Gradius IV

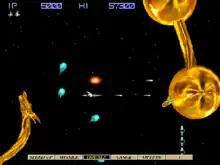
The player's ship, the Vic Viper, exchanging shots with golden dragon enemies in the first stage

The core gameplay of "Gradius IV" remains relatively unchanged. However, several changes were made on the weapons system in the transition from "Gradius III". First of all, the edit mode has been completely eliminated, as are the "Snake Option" (s.option), the "Reduce" shield type, and the seventh powerup category. The seventh powerup category was the one that was labeled "!" and would produce detrimental results, such as reducing the speed or eliminating the weapons of the ship.